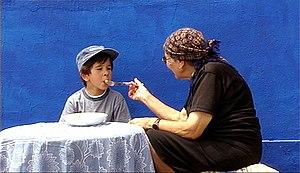
Brumes est un long métrage portugais réalisé par Ricardo Costa, sorti en 2003.